Oil well

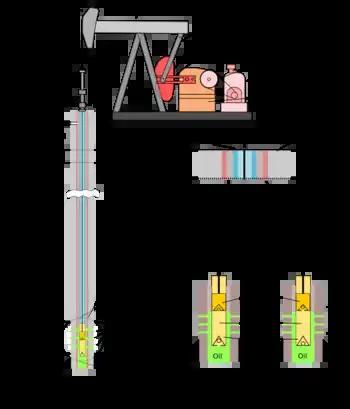
A schematic of a typical oil well being produced by a pumpjack, which is used to produce the remaining recoverable oil after natural pressure is no longer sufficient to raise oil to the surface

Before a well is drilled, a geologic target is identified by a geologist or geophysicist to meet the objectives of the well.